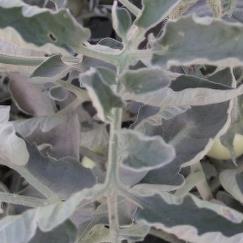
Crop: Tomato
Condition: virosis-d